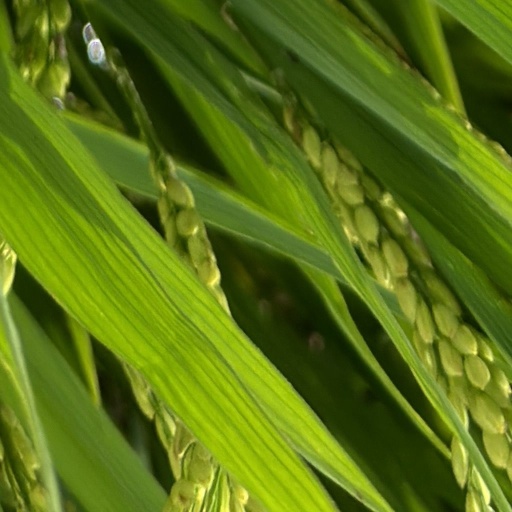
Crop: rice